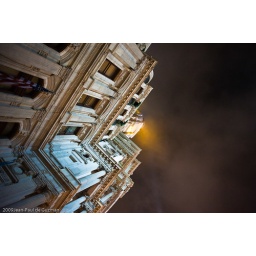
Right below the clock tower